Koaʻe Fault Zone

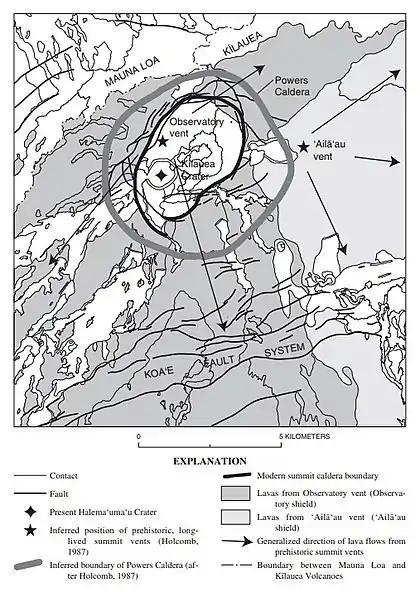
Geological map of the Kïlauea summit area showing the Koa'e Fault Zone

The Koaʻe Fault Zone or Koaʻe Fault System is a series of fault scarps connecting the East and Southwest Rift Zones on Kilauea Volcano on the Big Island of Hawaiʻi. The fault zone intersects the East Rift near the Pauahi Crater and extends nearly in an east-northeast direction towards the westernmost boundary near Mauna Iki and the Southwest Rift Zone. Boundaries of the Koaʻe Fault Zone also cover in a north-south orientation along the length. It is believed that the fault zone has been active for tens of thousands of years. The area is infrequently visited by park patrons due to the lack of eruptive activity and closure of certain areas to the general public.